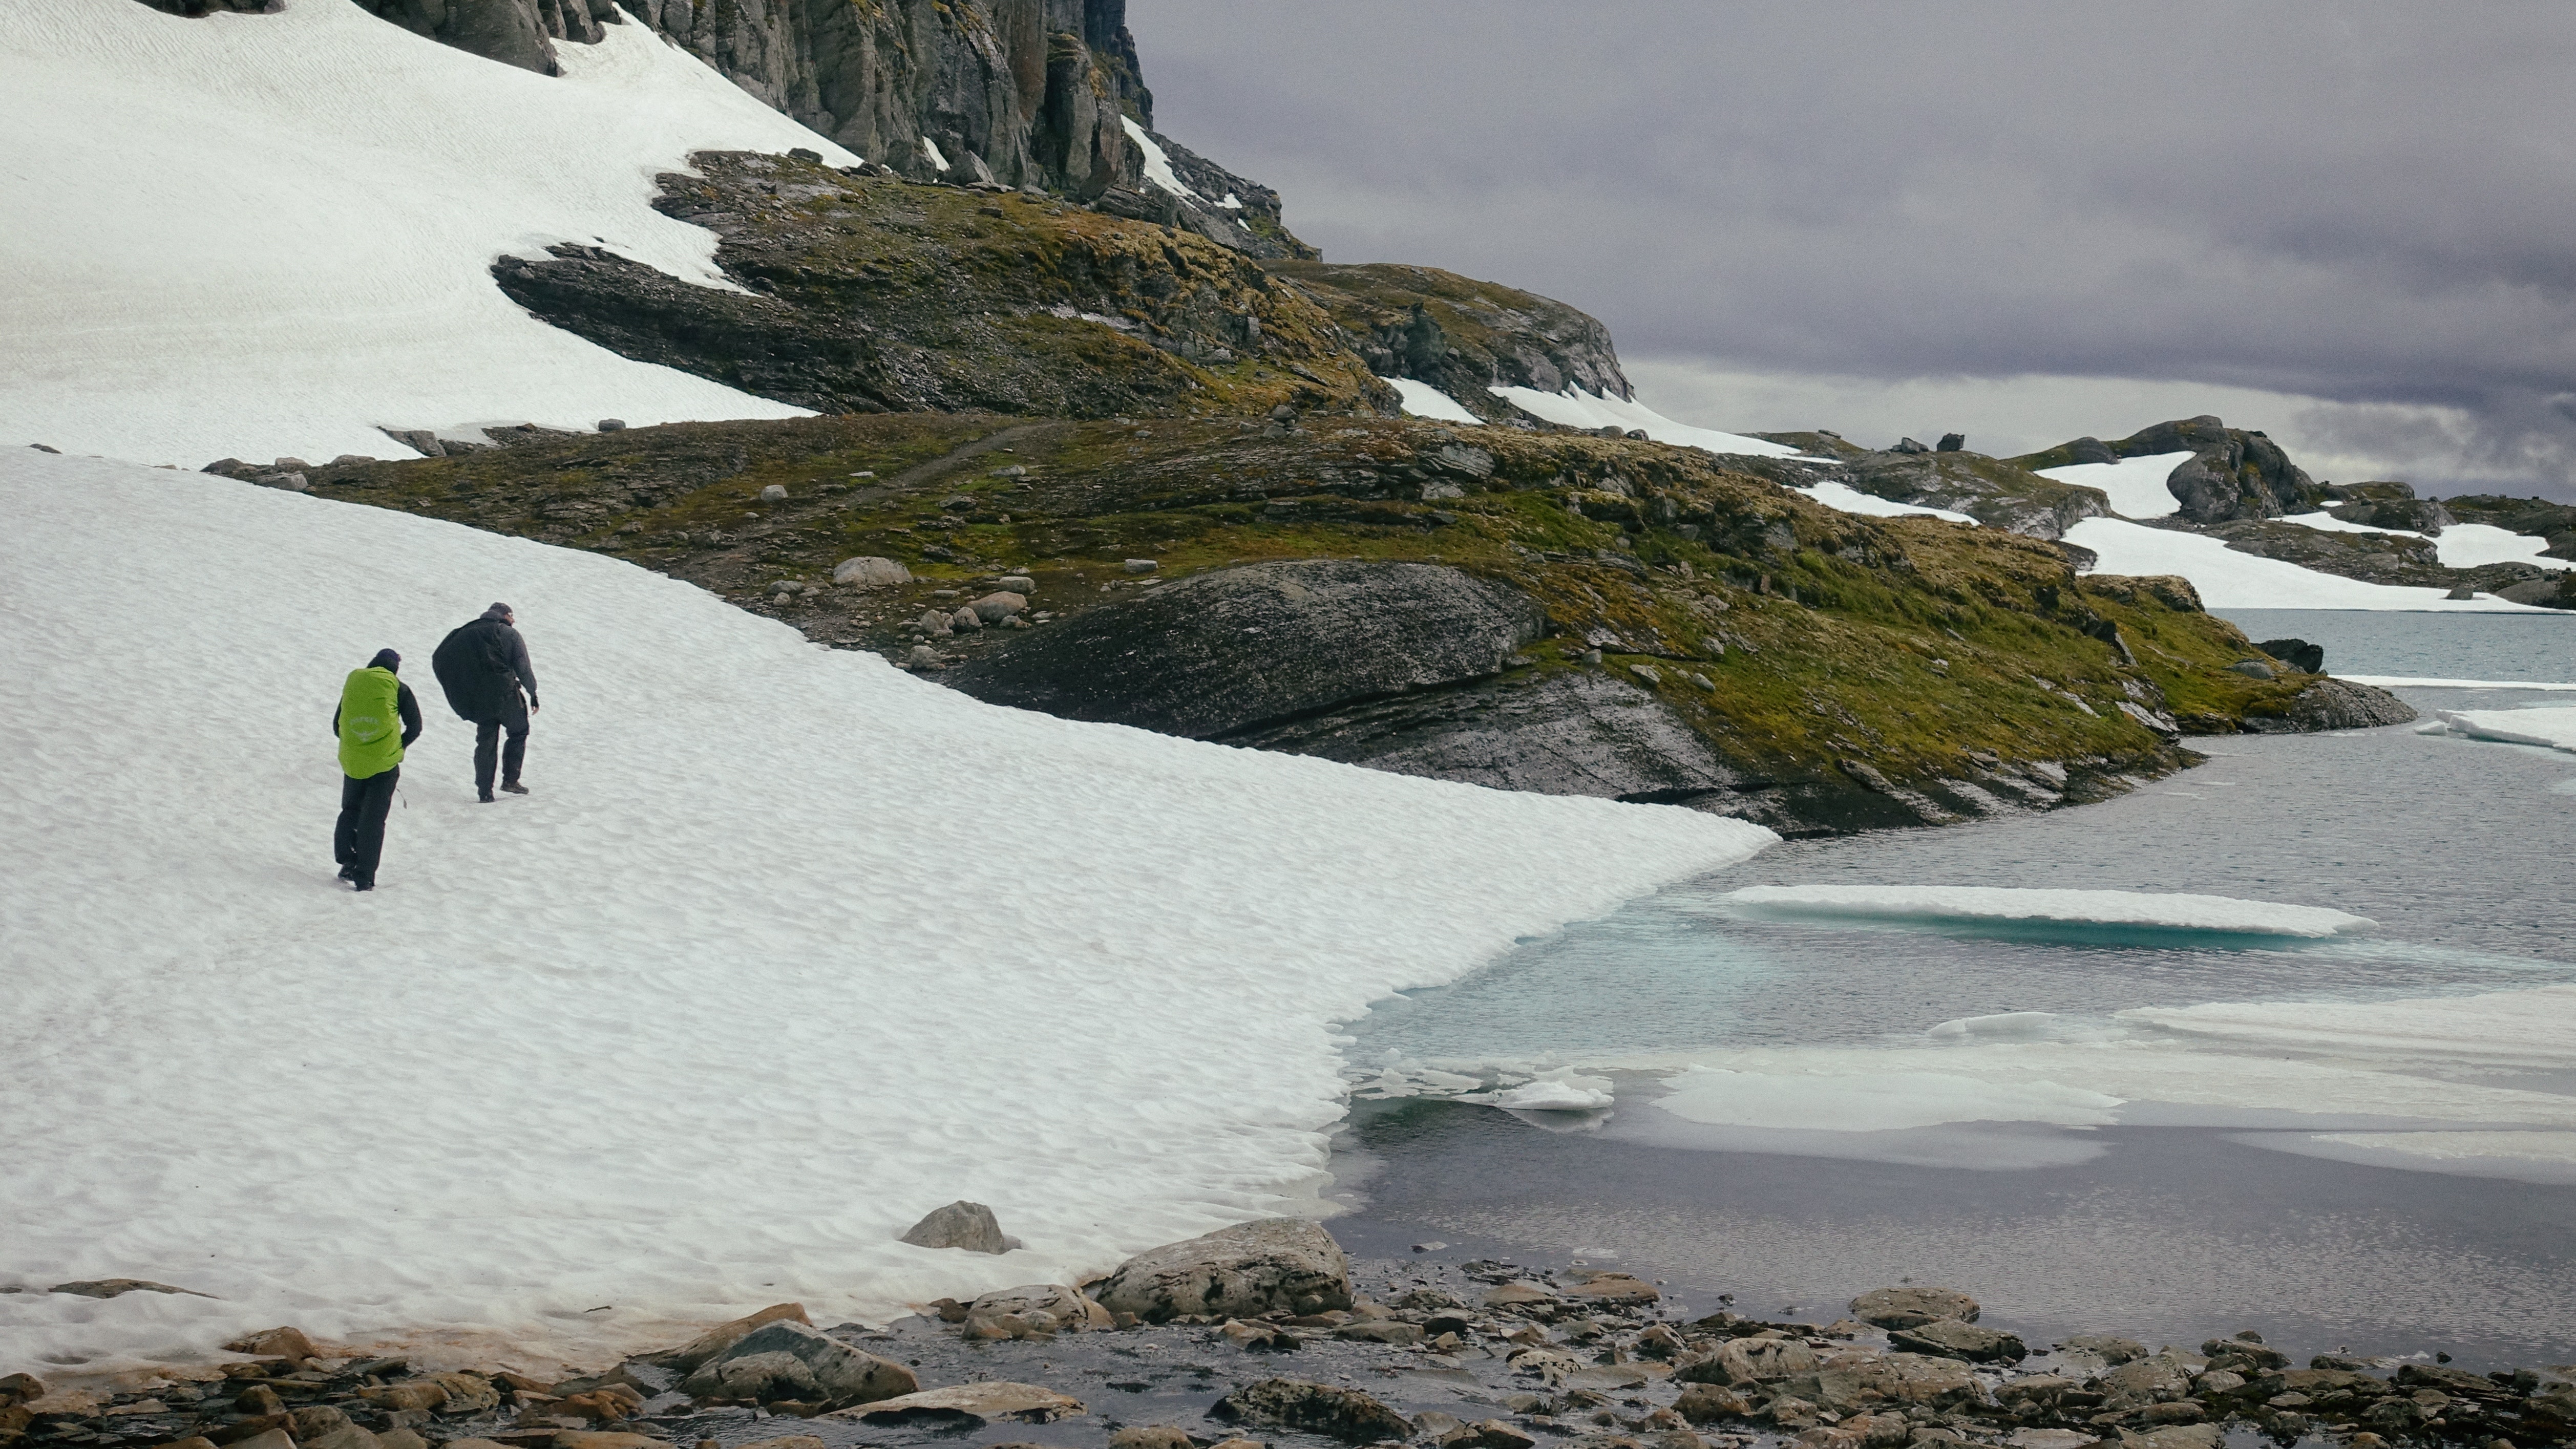
glacial landform, mountain, snow, geological phenomenon, glacier, ridge, highland, ice, ice cap, winter, nunatak, tree, adventure, fell, landscape, moraine, terrain, rock, coast, mountaineering, cliff, vacation, fjord, mountain range, arctic